Vera Yevstafievna Popova

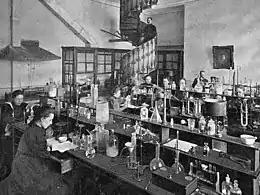
Students at the Bestuzhev Courses' chemistry laboratory

Bogdanovskaya returned to Saint Petersburg in 1892 to work at the Bestuzhev Courses, where she taught chemistry. This was an institution founded in 1878 to encourage Russian women to stay in Russia to study. She was working as an assistant to Prof. L'vov teaching the first courses in stereochemistry. Her reputation as a lecturer and her knowledge of teaching enabled her to write her first book, a textbook on basic chemistry. She wrote reviews, translated academic papers on chemistry and, together with her professor, published the works of Alexander Butlerov, who had died in 1886. Between 1891 and 1894, she published a number of papers based on her doctoral thesis.